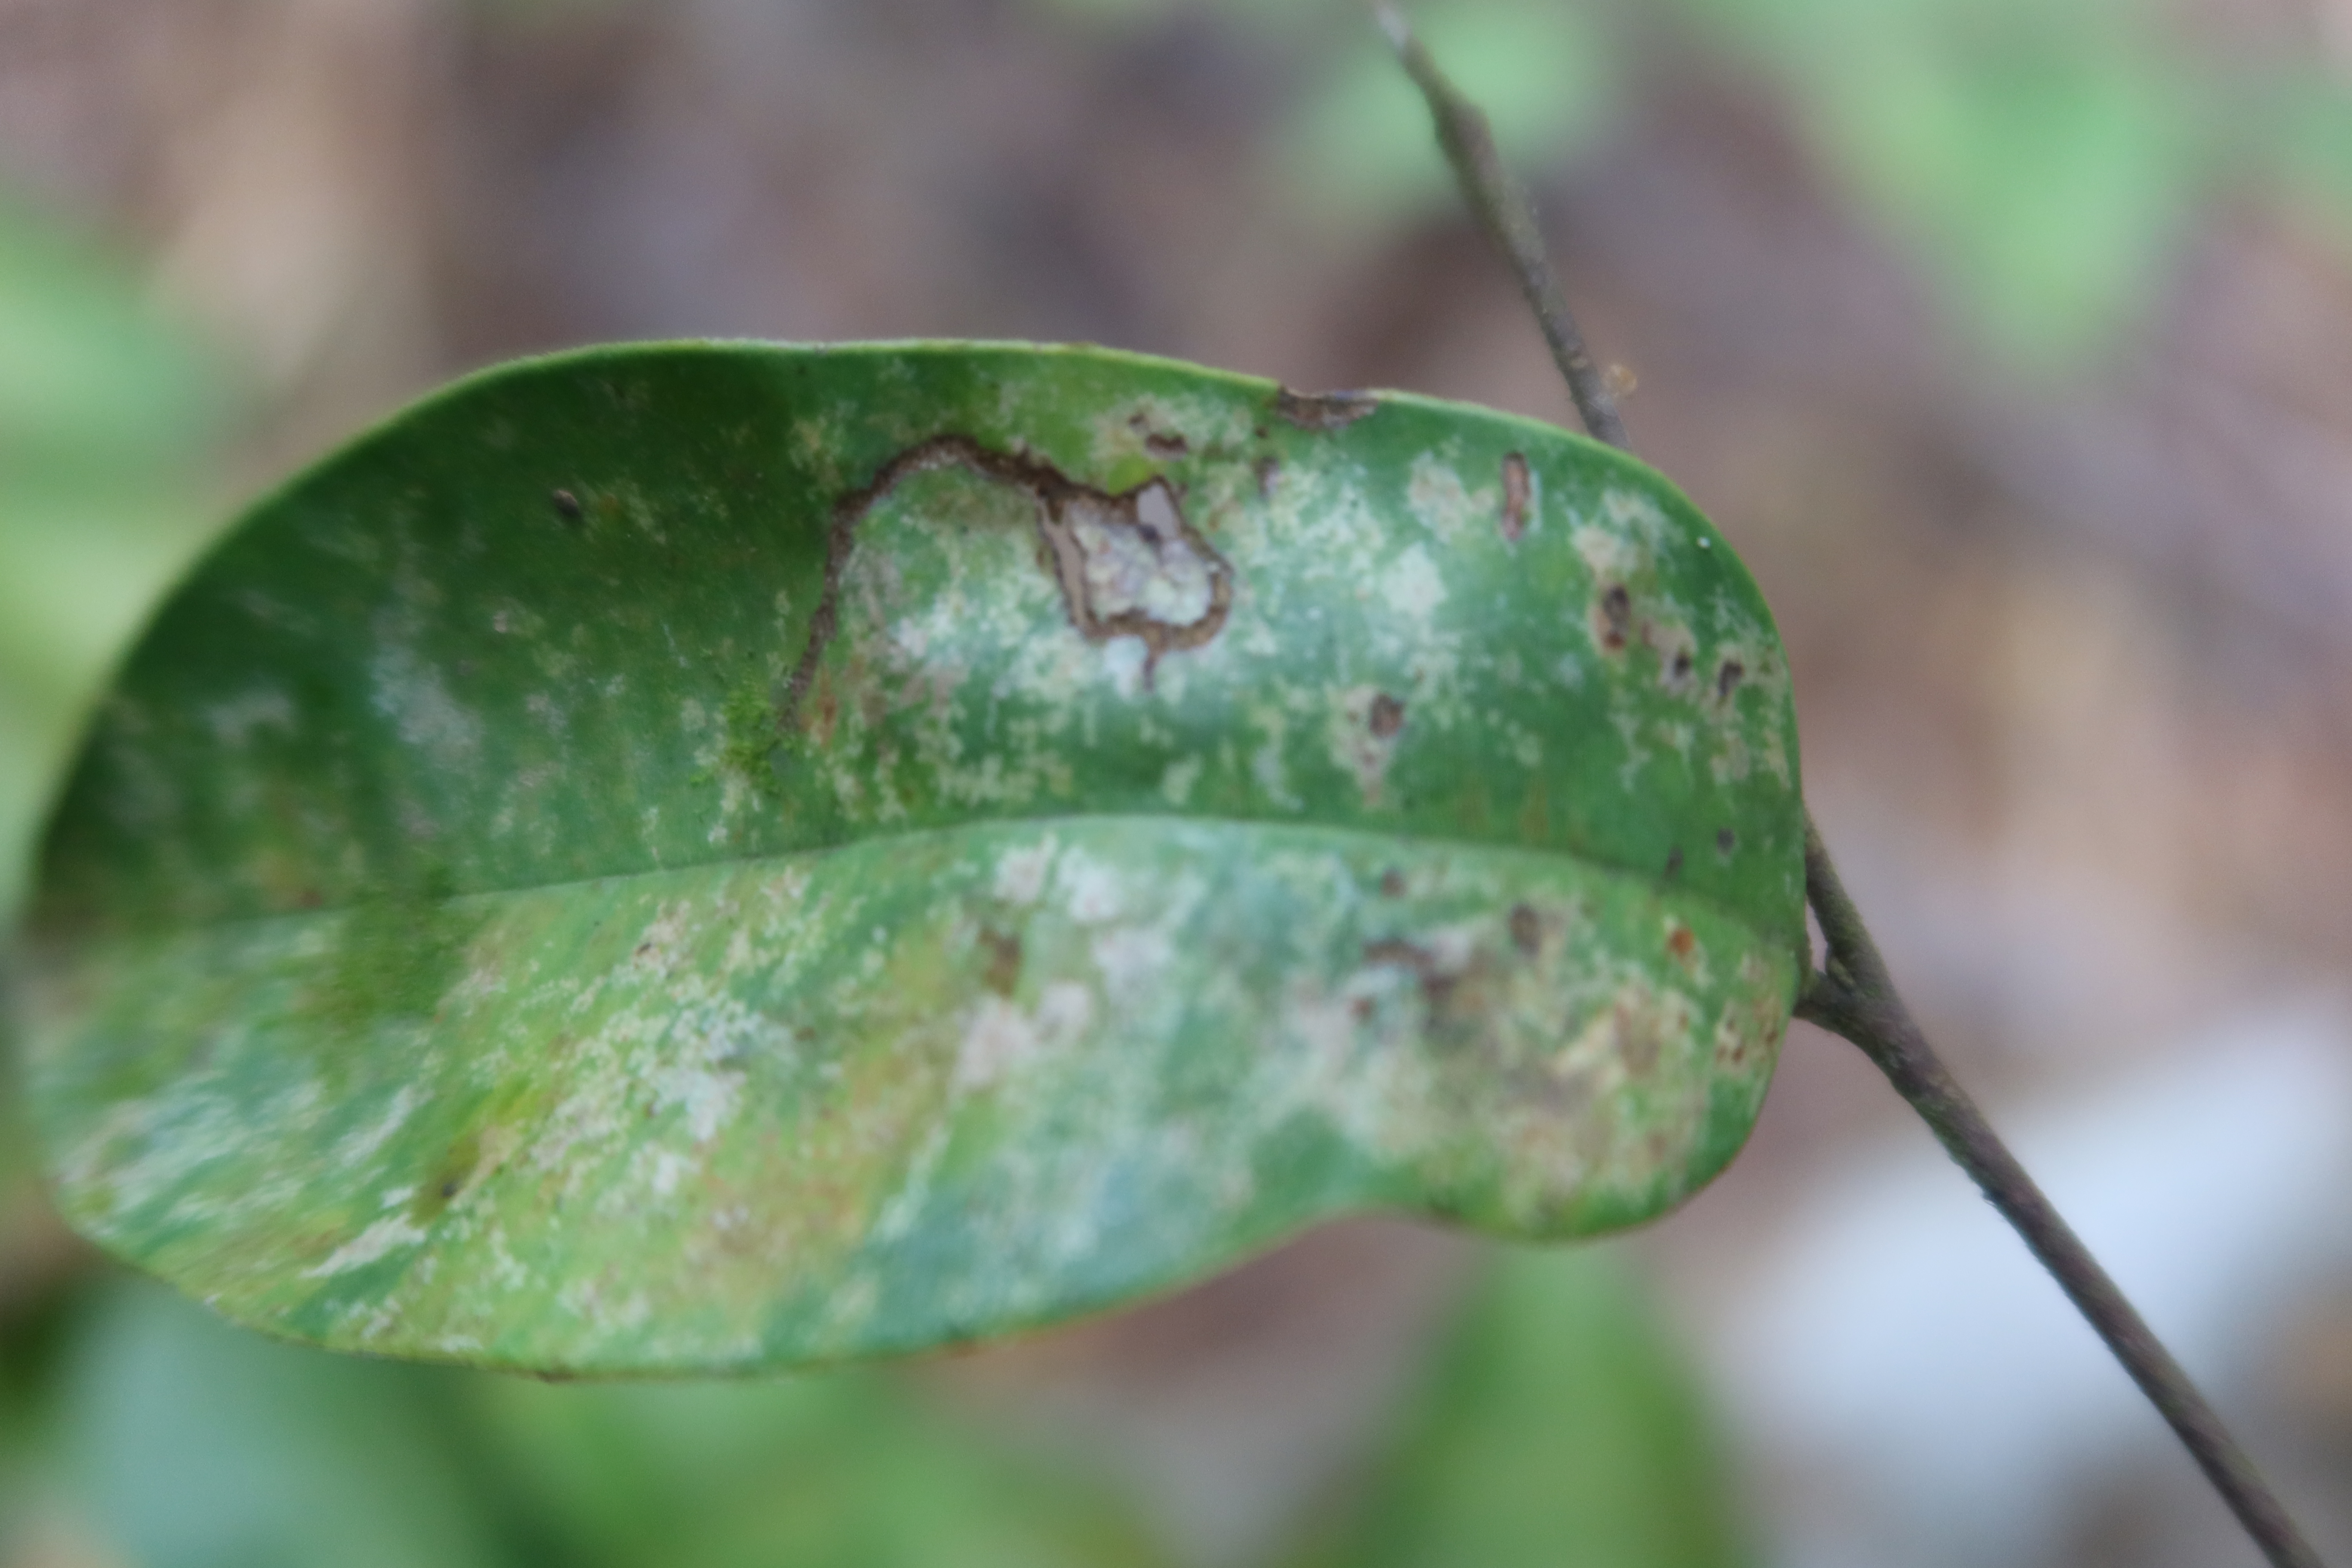
Label: Brown spots